Jack Binns (radio operator)

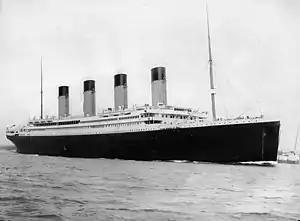
RMS Titanic in 1912.

However, Binns reacted negatively to the publicity surrounding his image and successfully sued Vitagraph Studios, the makers of the short film about him, for invasion of privacy. Before returning to Peterborough, England, he testified before Congress on the need for mandatory wireless systems on board all ships. Binns continued to work as a wireless operator until April 1912, when he turned down a new assignment for the maiden voyage of the brand-new White Star Liner and largest ship in the world, RMS "Titanic". Binns became engaged to an American woman and moved to the United States, where he began a new career in journalism the day before the infamous sinking of the Titanic, in which one of the Titanic's two wireless operators survived the disaster after successfully signalling for help. He lived in New York at 220 Central Park South and joined the staff of the New York American as a reporter.